François Dauverné

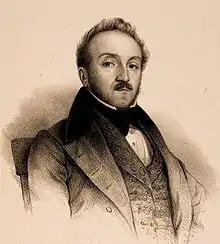

François Georges Auguste Dauverné (16 February 1799 – 4 November 1874) was a French trumpeter who in 1827 was the first to use the new F three-valved trumpet in public performance. Dauverné was amongst the first to realise the potential of the newly invented valve trumpet after the arrival of a specimen, sent by Spontini from Prussia to Paris in 1826, and is credited with persuading several composers to write for it, the first three being Chélard ("Macbeth", 1827), Berlioz ("Waverley Overture", 1827) and Rossini ("Guillaume Tell", 1829) .